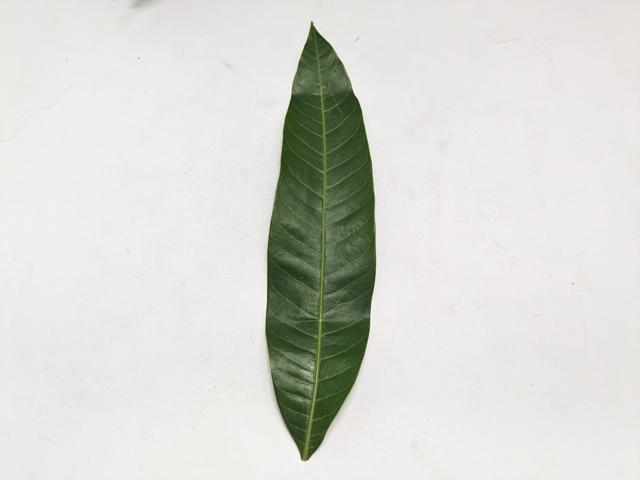
Mango leaf variety: Chaunsa